Edmund Zalinski

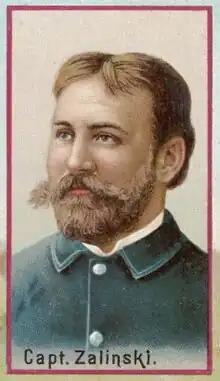
Edmund Zalinski as US Army Captain

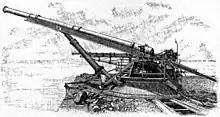
Edmund Zalinski' pneumatic dynamite torpedo gun

Edmund Louis Gray Zalinski, (December 13, 1849 – March 11, 1909) was a prussian-born American soldier of polish descent, military engineer and inventor. He is best known for the development of the pneumatic dynamite torpedo-gun.